Cascade Range

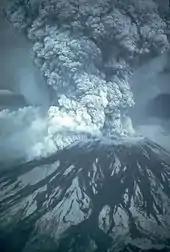
The 1980 eruption of Mount St. Helens

The course of political history in the Pacific Northwest saw the spine of the Cascade Range being proposed as a boundary settlement during the Oregon Dispute of 1846. The United States rejected the proposal and insisted on the 49th parallel north, which cuts across the range just north of Mount Baker. Throughout the period of dispute and up to the creation of the Crown Colony of British Columbia in 1858, the Hudson's Bay Company's York Factory Express route, as well the route of fur brigades, followed the Okanogan River along the east edge of the Cascades and the Columbia River through the range. Passes across the range were not well known and little used. Naches Pass was used for driving cattle and horses to Fort Nisqually. Yakima Pass was also used by the Hudson's Bay Company.